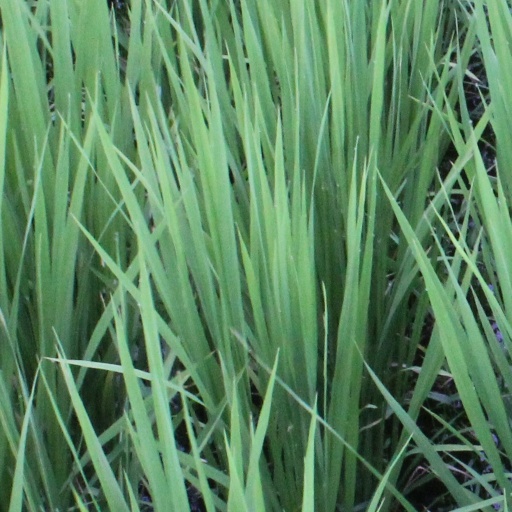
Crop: rice